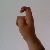
The image shows a hand gesture representing the letter 'X' in Indian Sign Language.